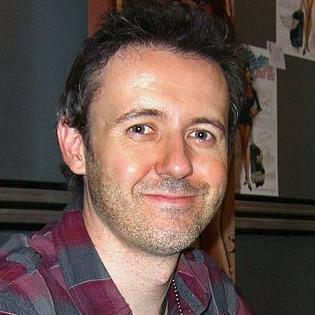
Age: 37